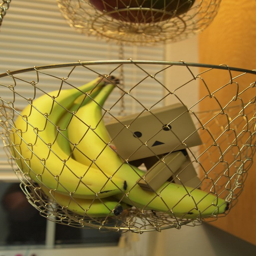
A wire hanging basket containing some banana and a block doll.
A basket with a bunch of bananas with a block robot hugging it
An anthropomorphic cardboard figure hugs a bunch of bananas.
A wood block statue holding bananas, in a bin.
There are some bananas and a toy in the basket.